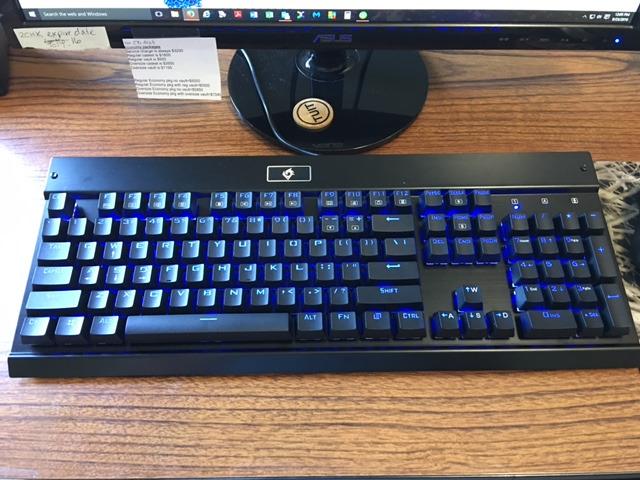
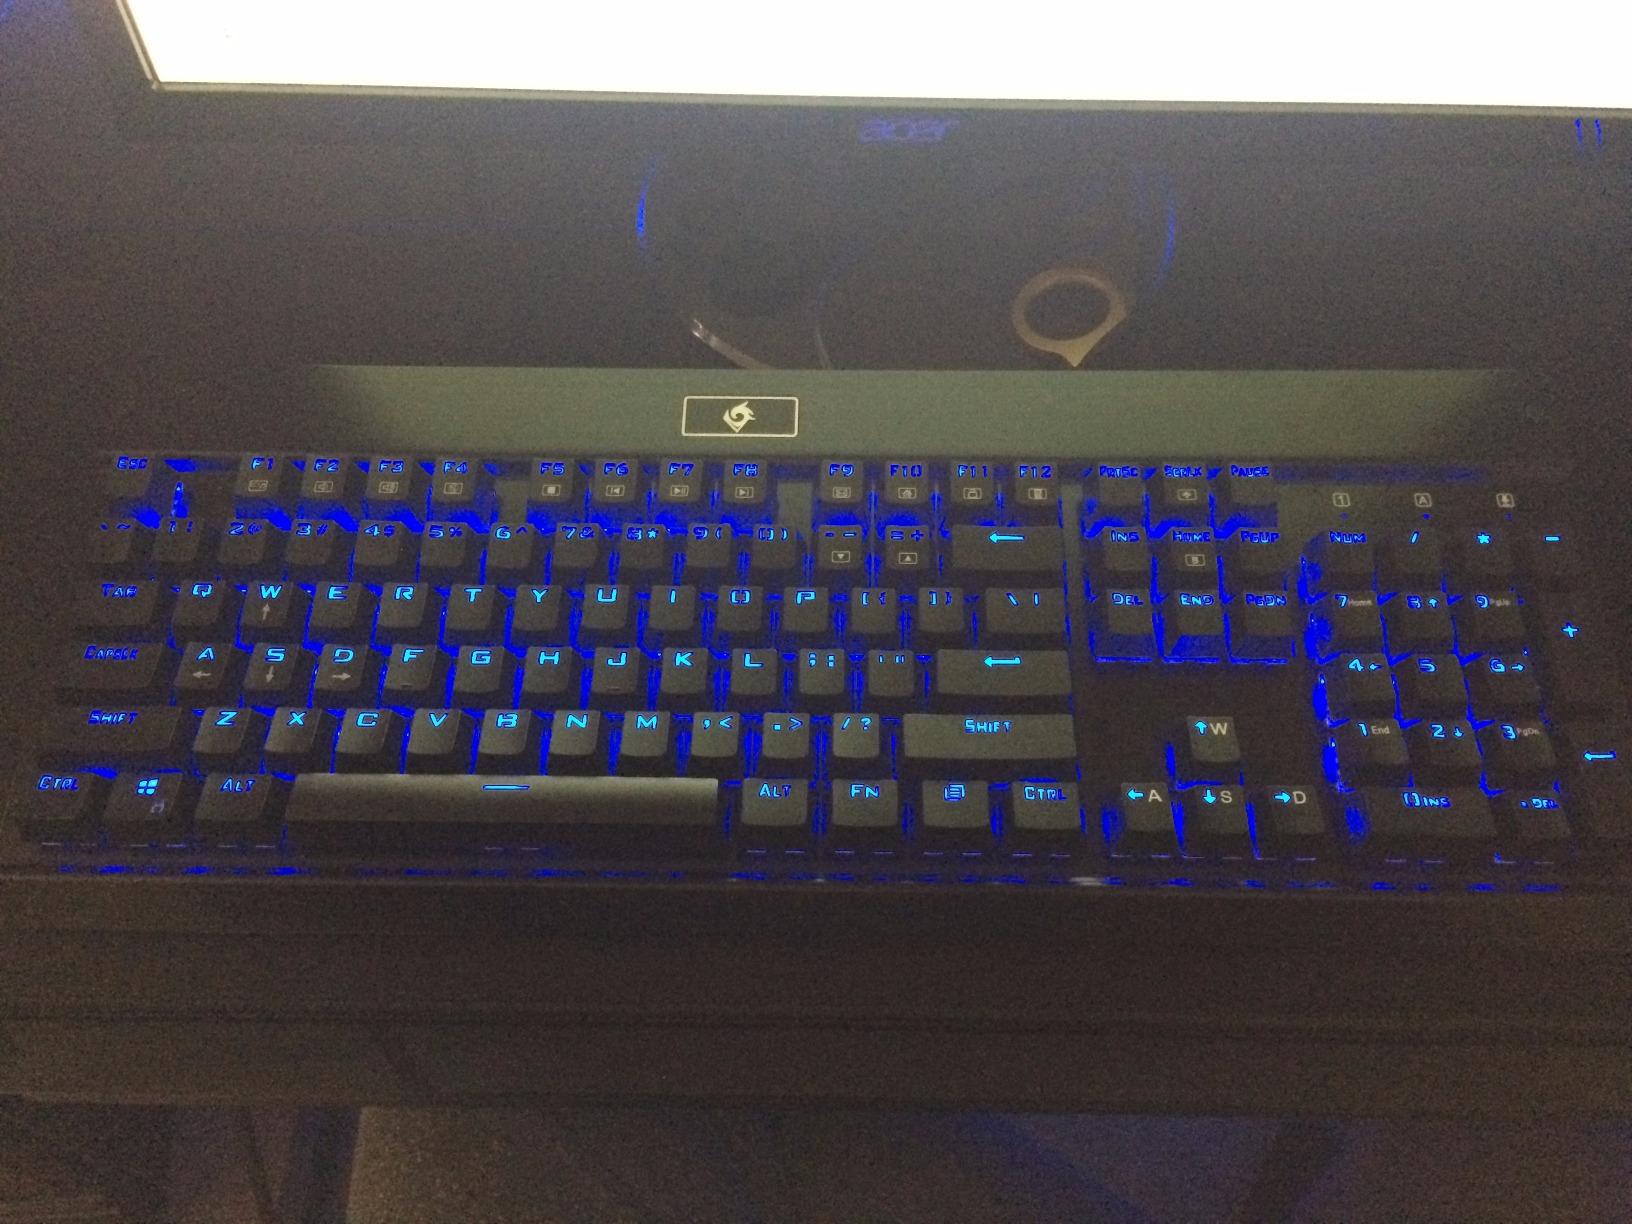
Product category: keyboard
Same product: yes